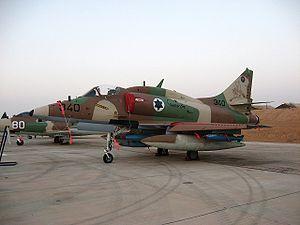
Le Douglas A-4 Skyhawk est un avion d'attaque léger construit par les États-Unis, initialement destiné à être embarqué à bord de porte-avions.